Far Eastern Air Transport

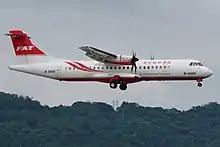
Far Eastern Air Transport ATR 72-600

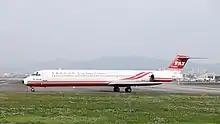
Far Eastern Air Transport MD-82 at Taipei Songshan Airport

Far Eastern Air Transport reached a deal to lease two Boeing 737-800s, one new and one used, from Air Lease Corporation in 2015, but a contract dispute over the condition of the used aircraft prevented both from entering service.